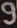
Number: 9